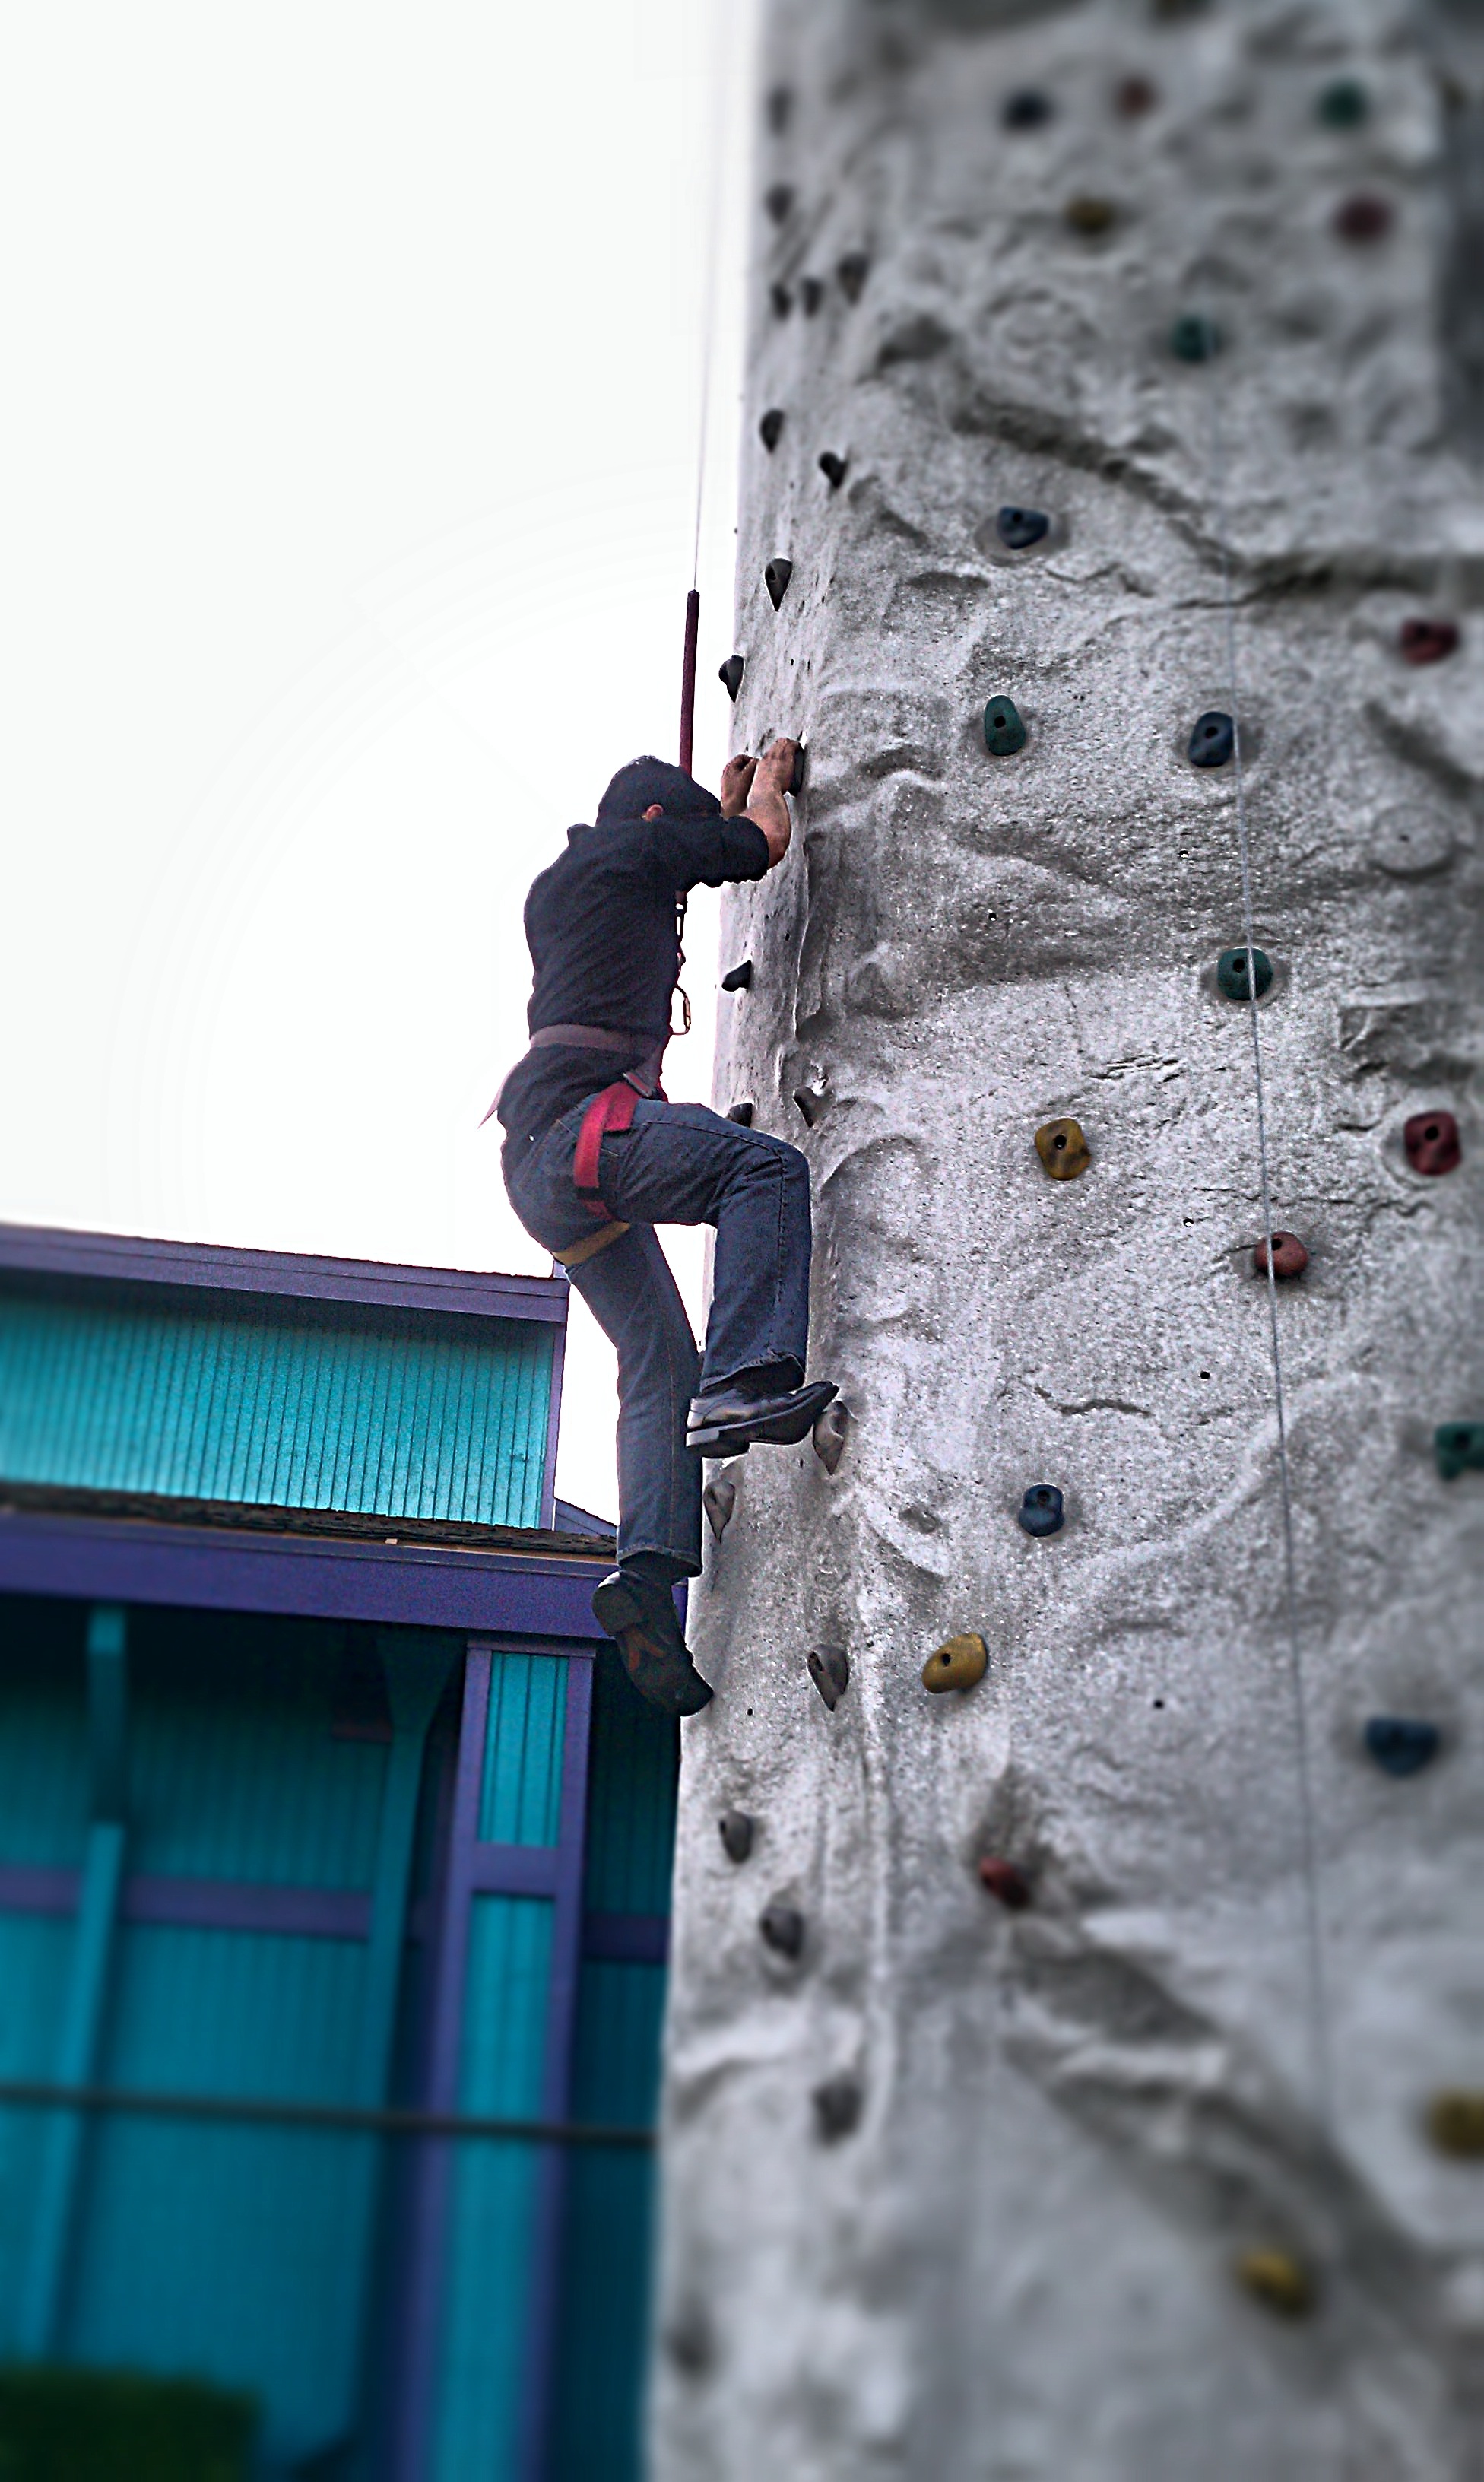
man, outdoor, rock, person, mountain, people, hiking, sport, adventure, view, peak, looking, summer, male, recreation, young, high, action, training, blue, climbing, rock climbing, climber, freedom, playing, exercise, extreme, lifestyle, leisure, health, fitness, smiling, workout, climb, activity, cheerful, fun, one, relaxation, happiness, sports, body, strong, top, casual, risk, athlete, active, strength, adult, challenge, success, achievement, wellness, wellbeing, outdoor recreation, individual sports, sport climbing